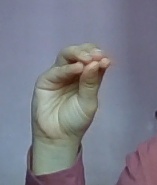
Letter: ha